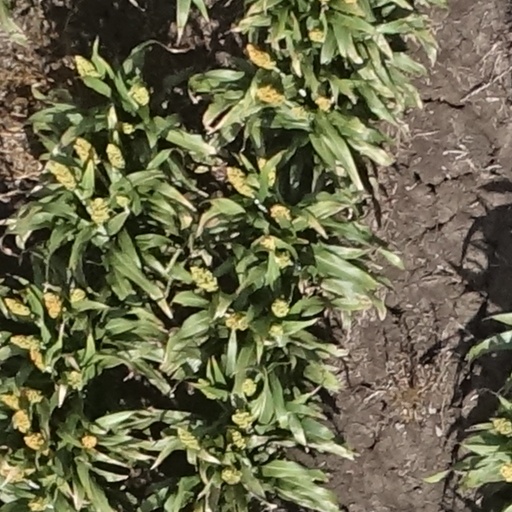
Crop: sorghum